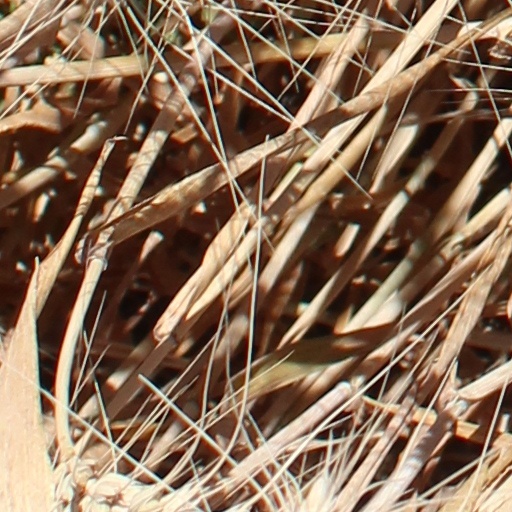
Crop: wheat